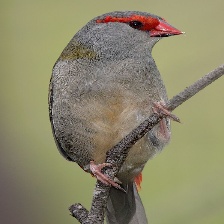
Species: RED BROWED FINCH
Scientific name: NEOCHMIA TEMPORALIS
ImageNet parent category: house_finch